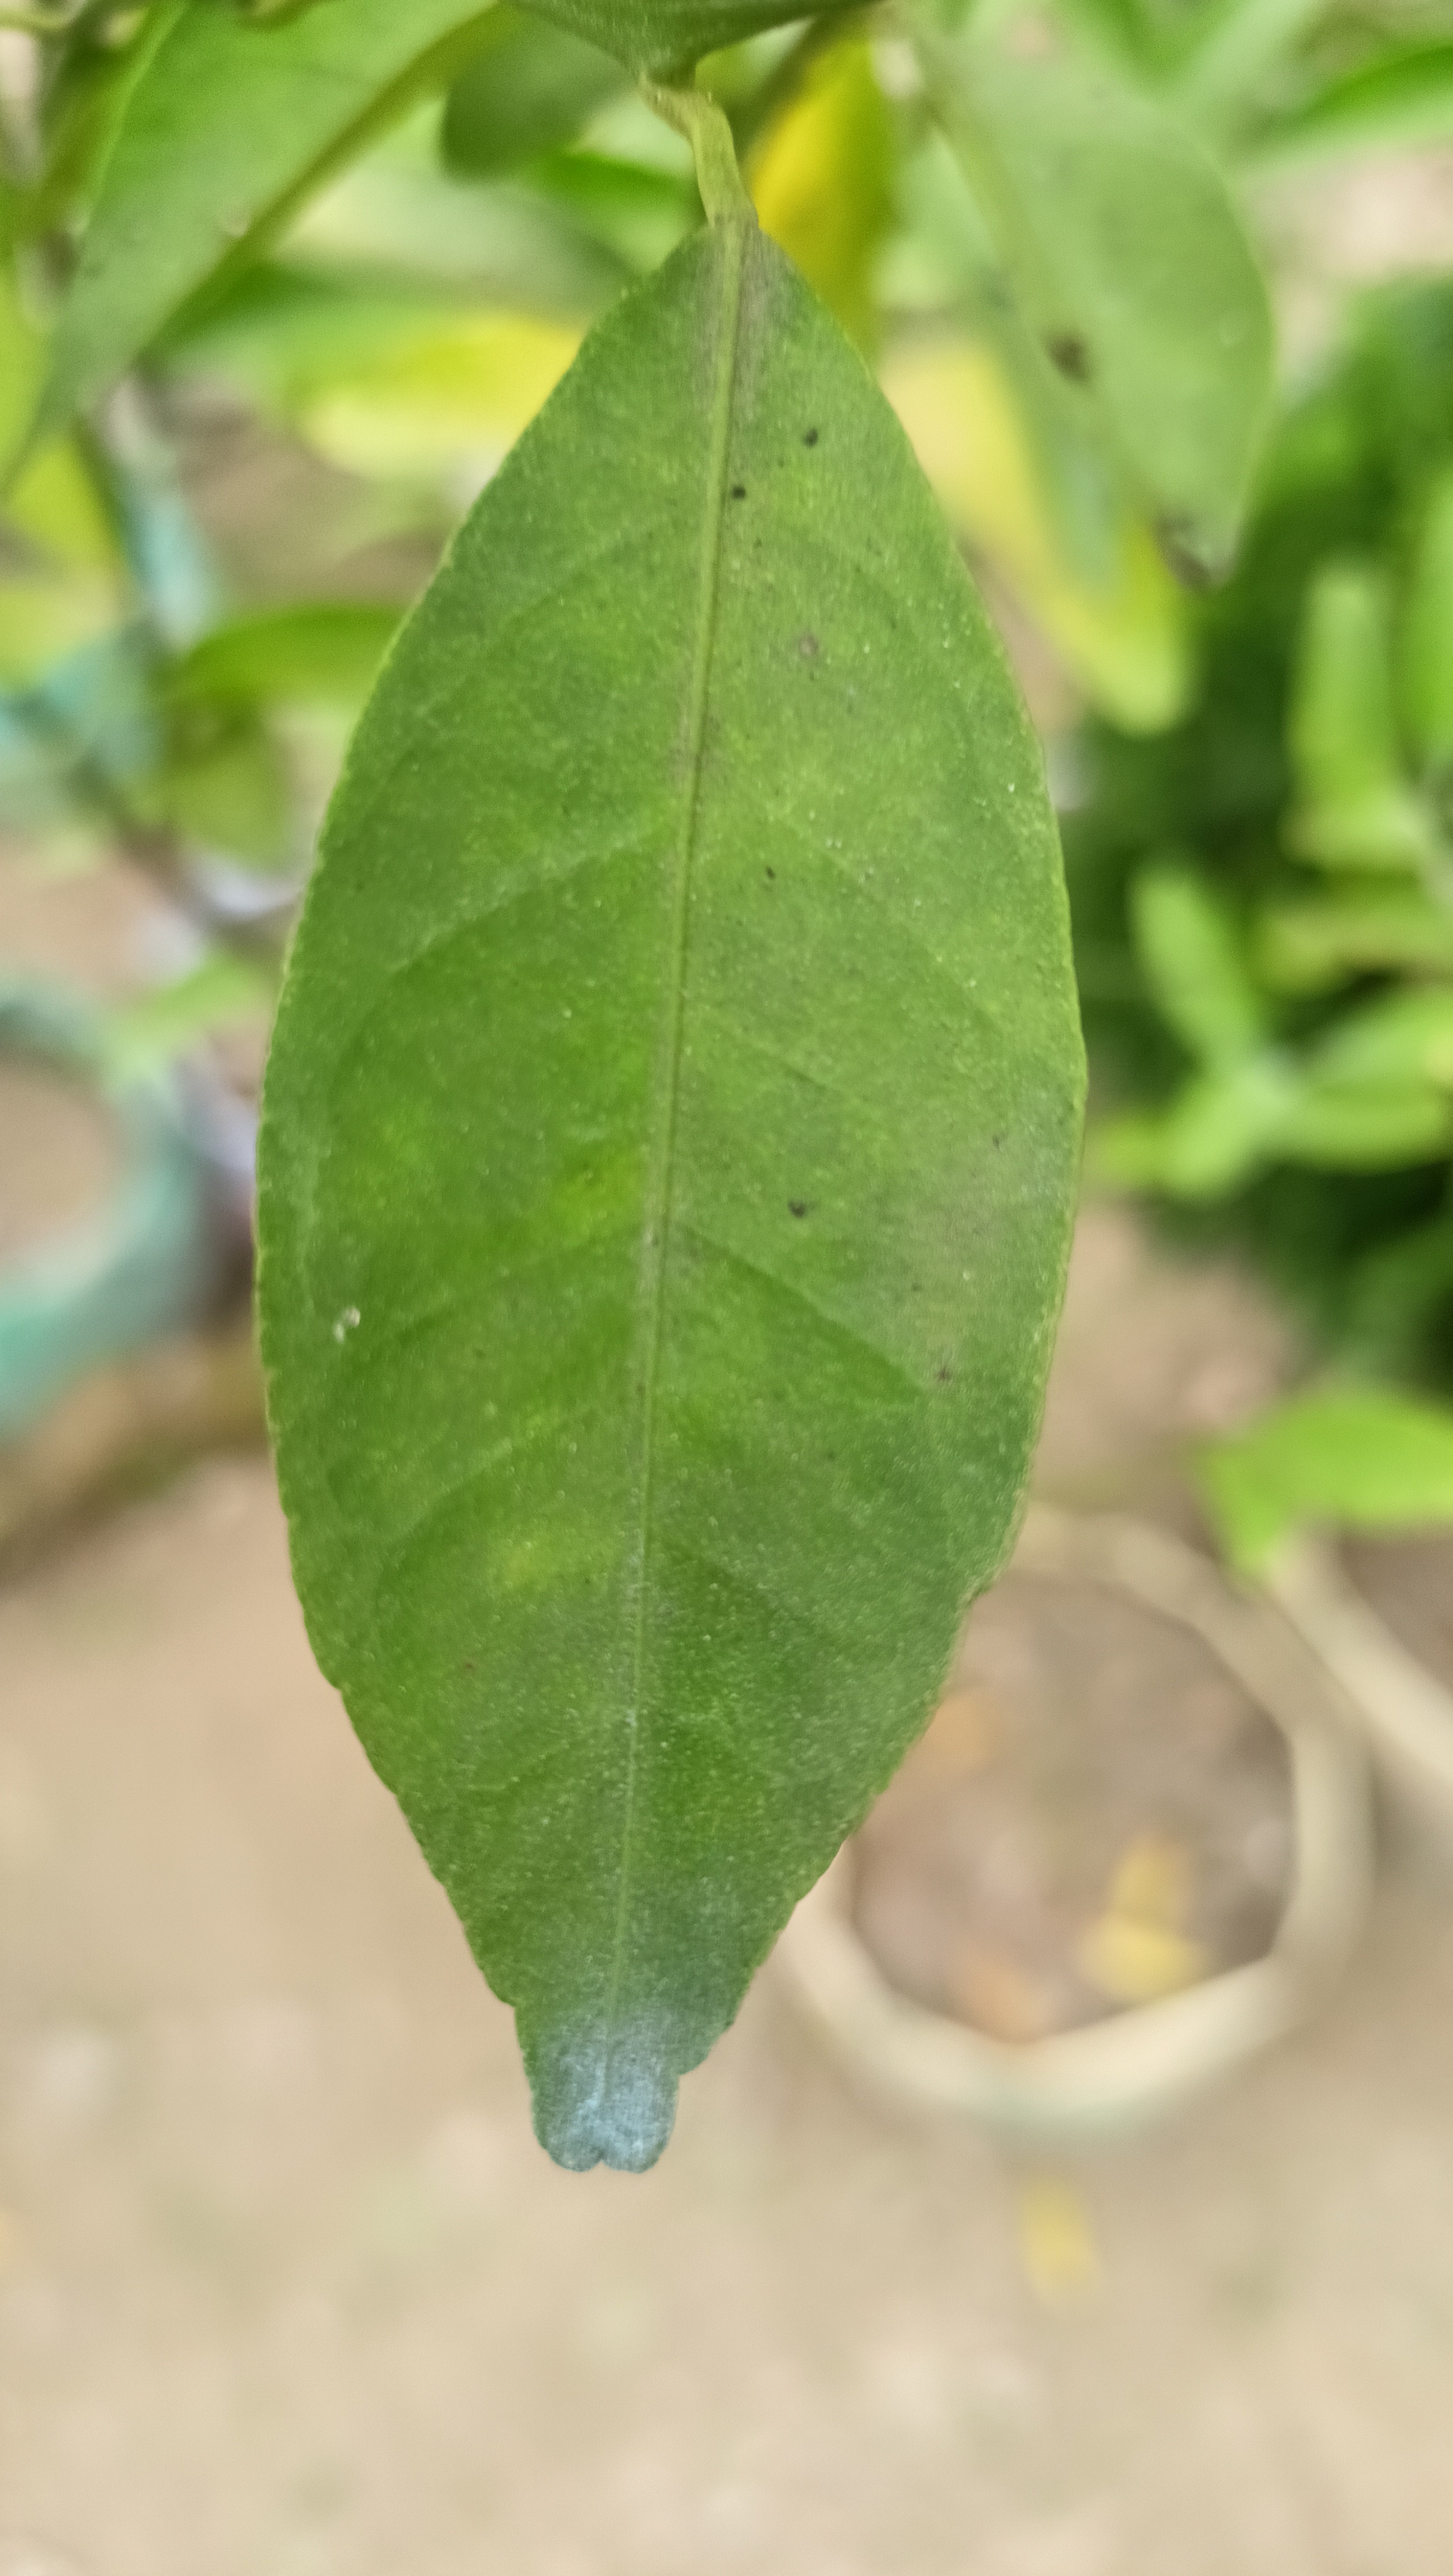
Mandarin leaf variety: Mandaring